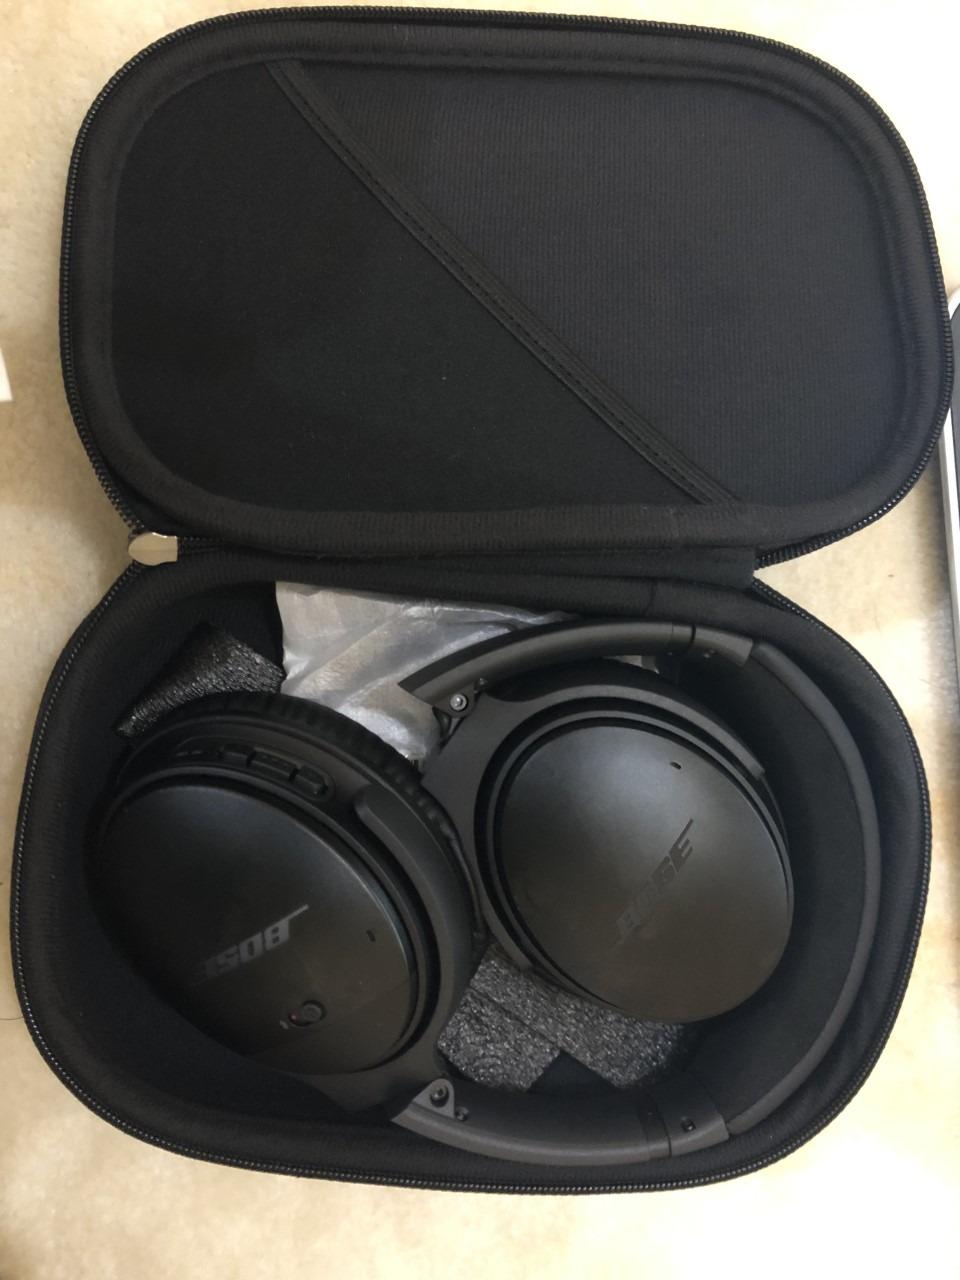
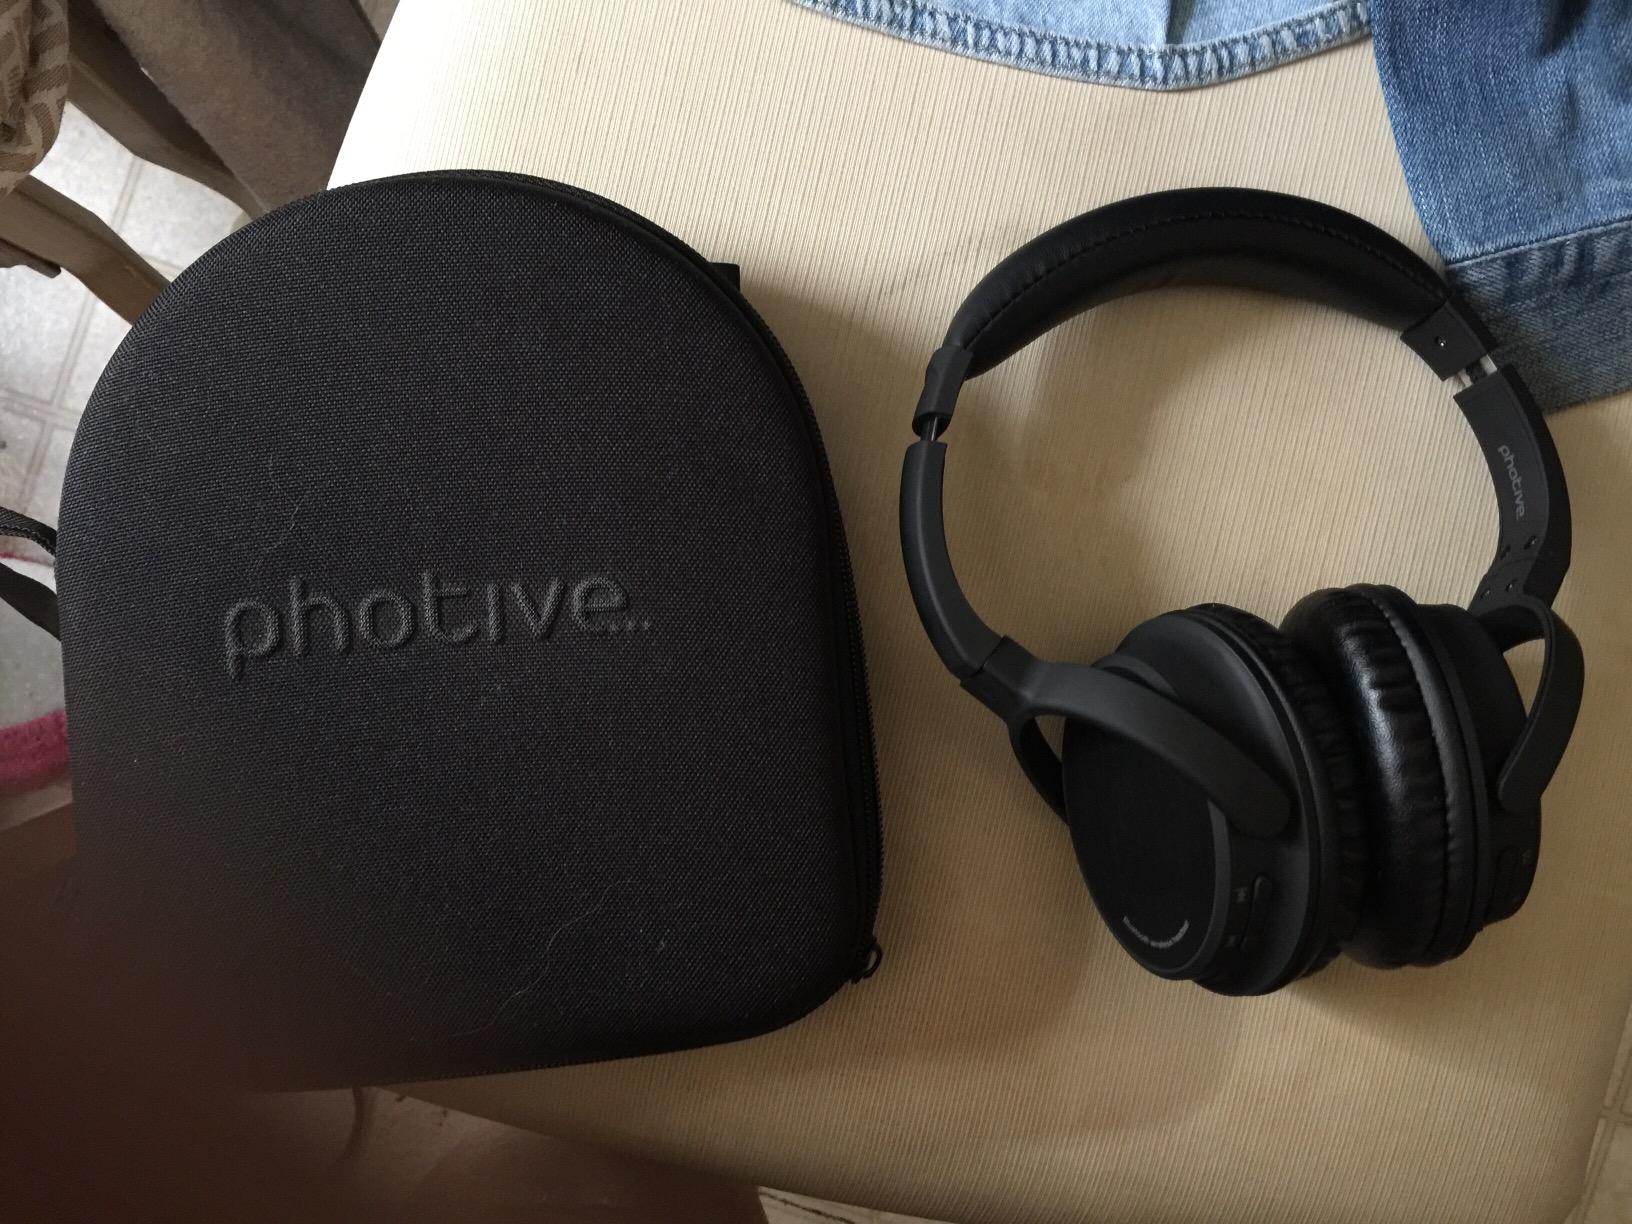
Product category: headphones
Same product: no